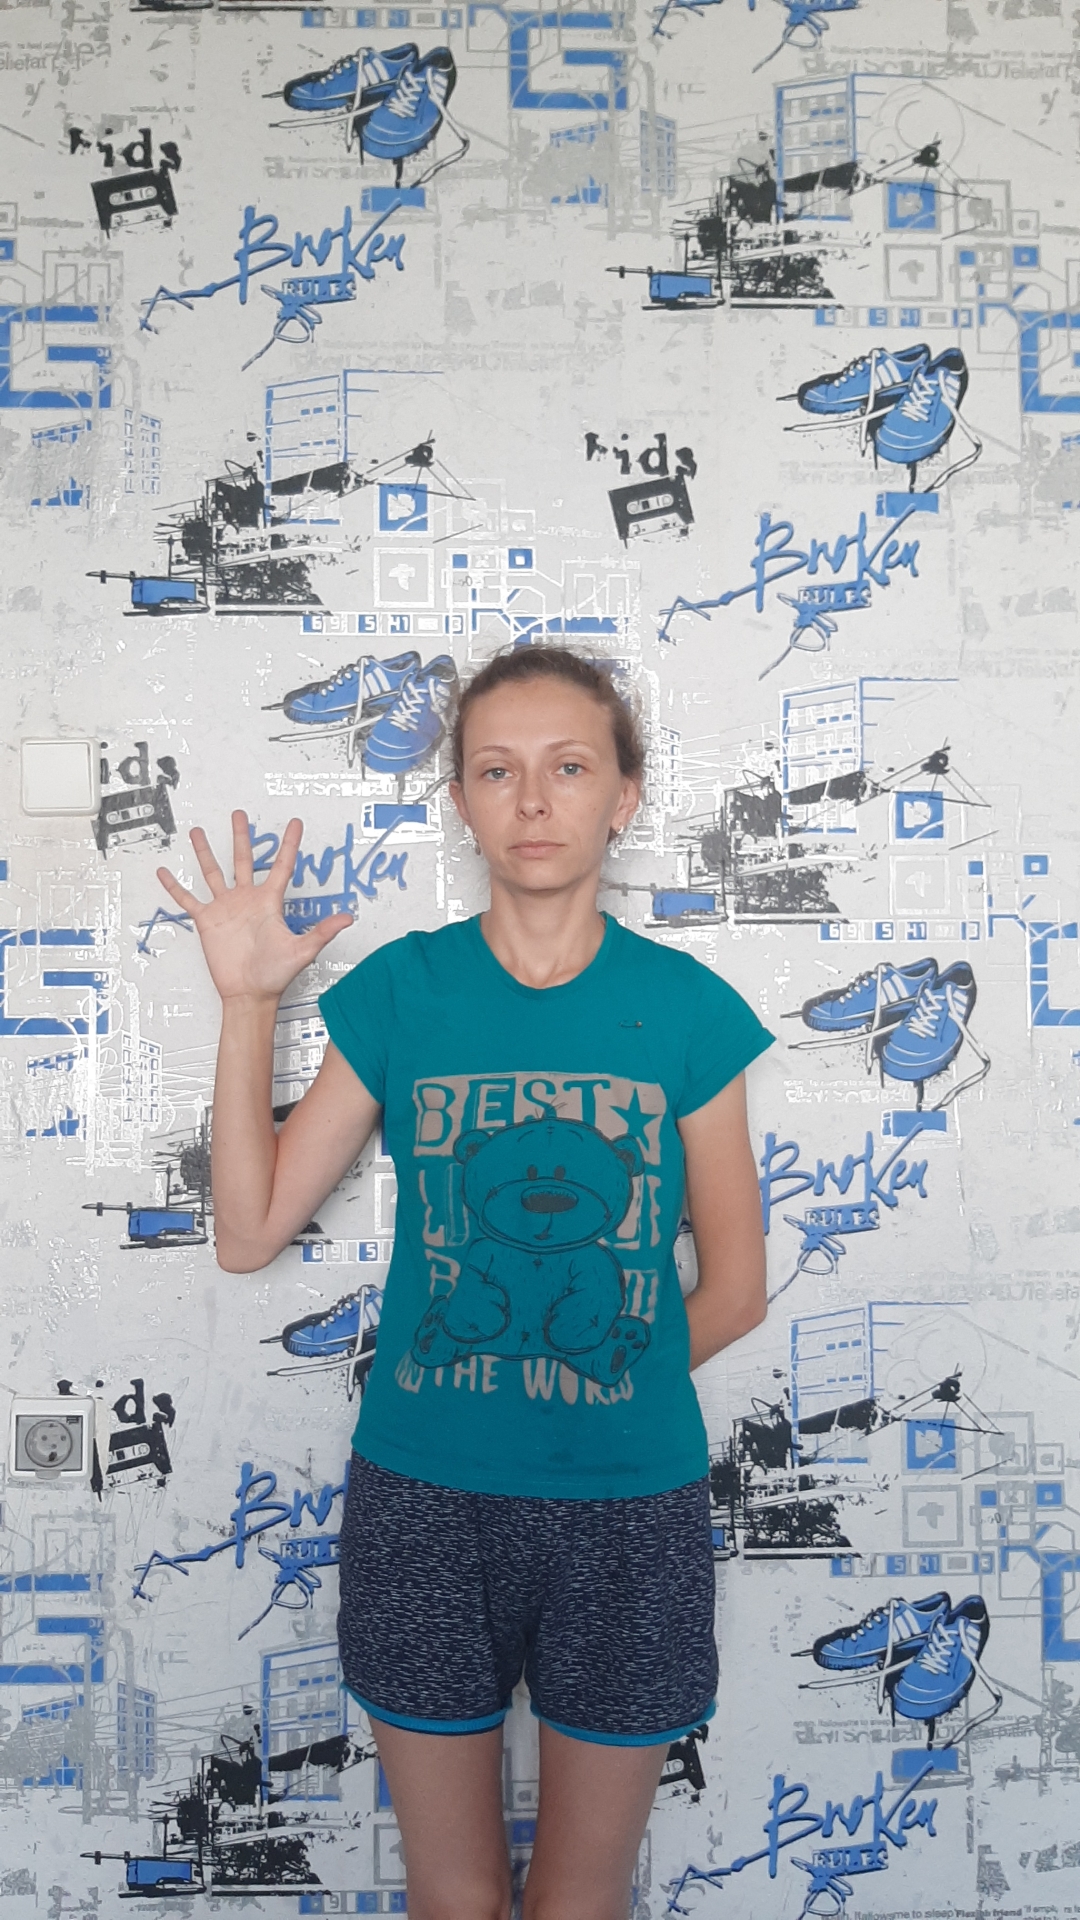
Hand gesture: palm